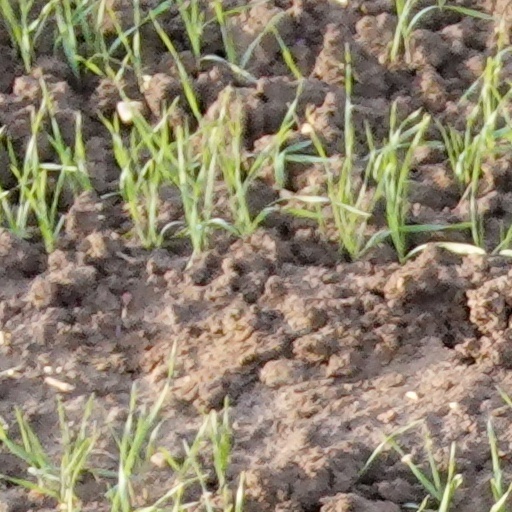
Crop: wheat